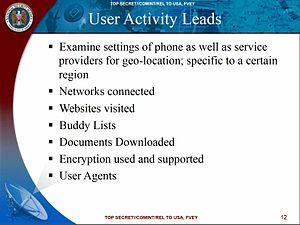
Les révélations d'Edward Snowden commencent avec un important volume de documents transmis par l'ancien agent de la CIA et consultant de la NSA Edward Snowden à deux journalistes, Glenn Greenwald et Laura Poitras, et progressivement rendus publics à partir du 6 juin 2013 à travers plusieurs titres de presse. Elles concernent la surveillance mondiale d'internet, mais aussi des téléphones portables et autres moyens de communications, principalement par la NSA.